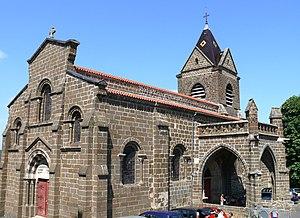
Église Saint-Martin de Polignac - Ensemble
Cet article recense les monuments historiques de l'est de la Haute-Loire, en France.
Saint-Martin est le nom de nombreuses églises, en Europe et en Amérique latine. Cet article en recense un certain nombre.
Cet article recense les monuments historiques français classés en 1902.